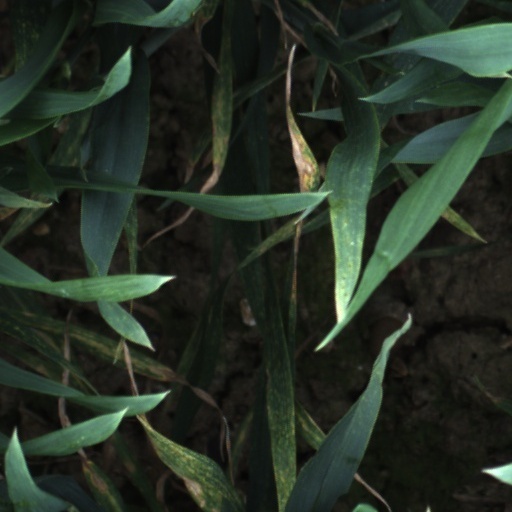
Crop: wheat